LGBTQ community

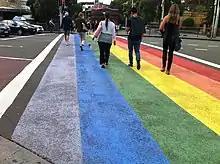
The original DIY rainbow crossing on Sydney, Australia's Oxford Street (April 2013)

The gay community is frequently associated with certain symbols, especially the rainbow or rainbow flags. The Greek lambda symbol ("L" for liberation), triangles, ribbons, and gender symbols are also used as "gay acceptance" symbol. There are many types of flags to represent subdivisions in the gay community, but the most commonly recognized one is the rainbow flag. According to Gilbert Baker, creator of the commonly known rainbow flag, each color represents a value in the community: